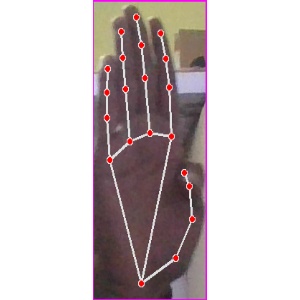
अक्षर: झ